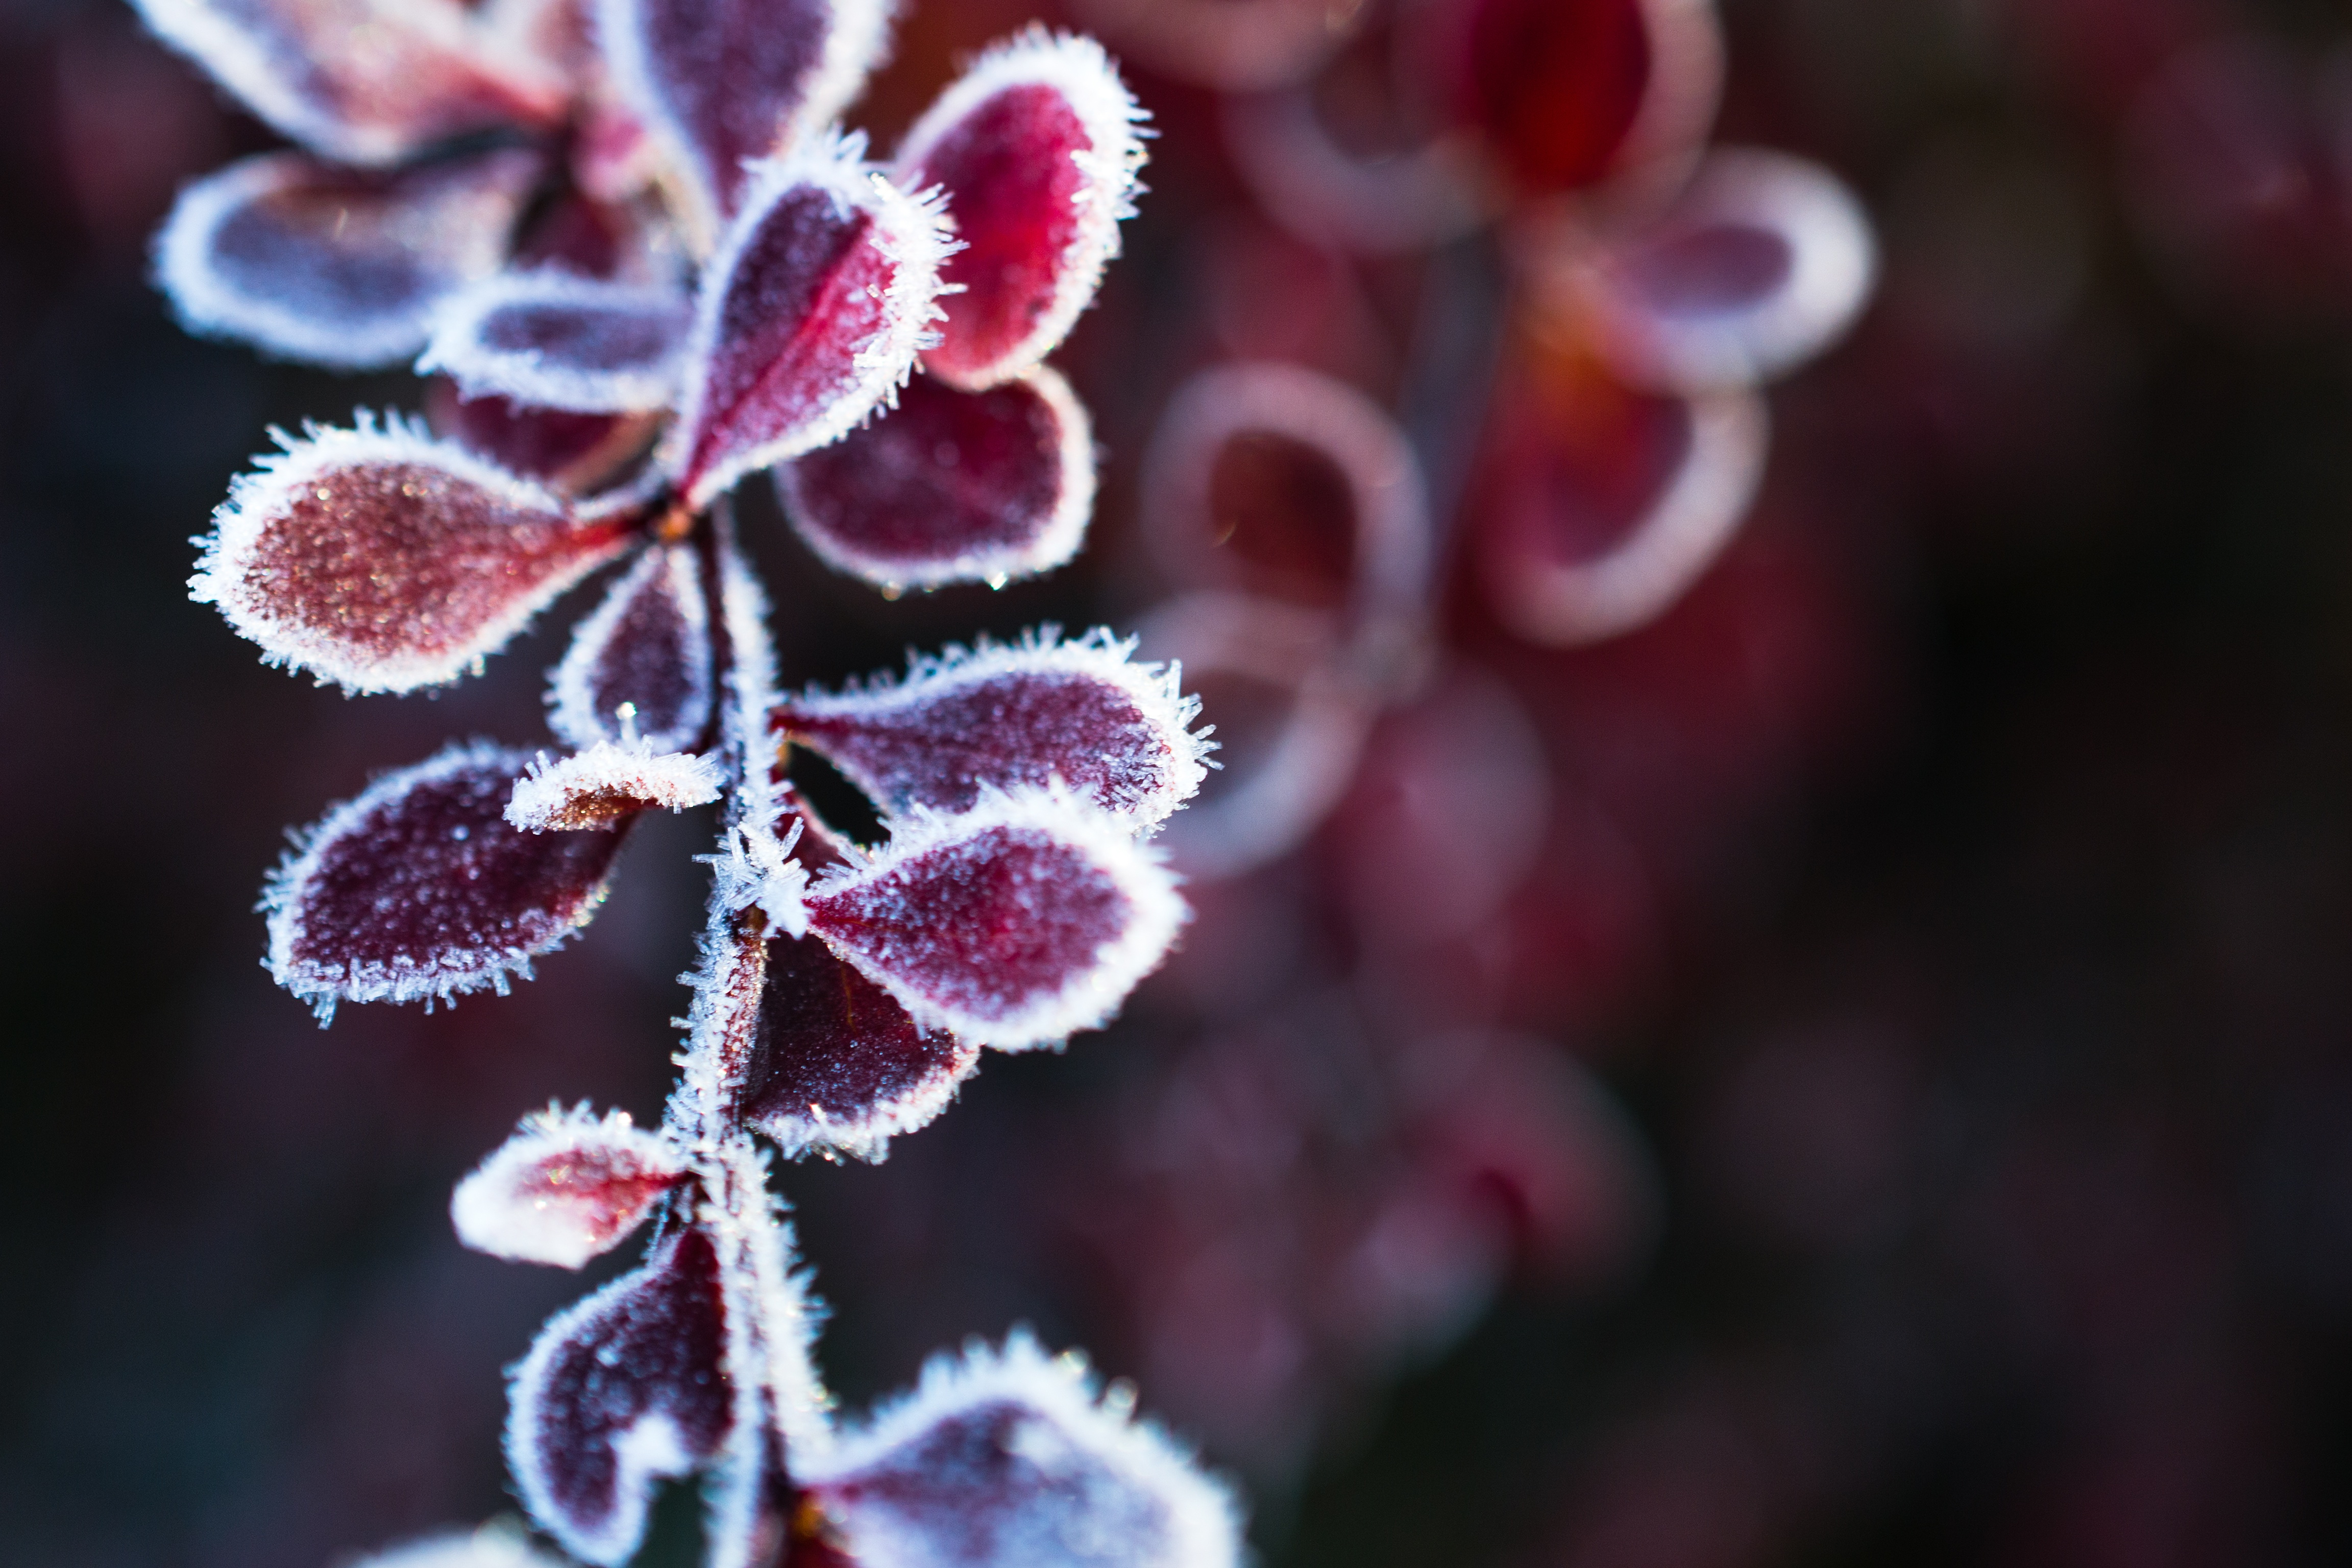
branch, blossom, plant, photography, leaf, flower, petal, frost, red, botany, flora, close up, shrub, macro photography, flowering plant, land plant